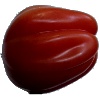
Label: Tomato Heart 1